Chicago Bulls

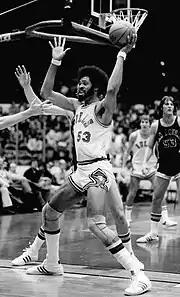
Gilmore in 1977

Klein sold the Bulls to the Wirtz family, longtime owners of the Chicago Blackhawks. Indifferent to NBA basketball, the new ownership group infamously implemented a shoestring budget, putting little time and investment into improving the team.